Tang campaign against the Eastern Turks

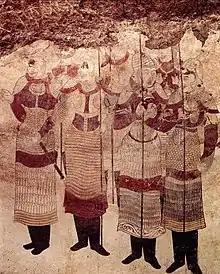
Mural of Tang soldiers

The Tang attack was commanded by General Li Jing, who was assisted by General Zhang Gongjin (張公謹). Li Jing had overall command of the army, and directly commanded the main column. Generals Li Shiji, Xue Wanche (薛萬徹), Wei Xiaojie, Li Daozong and Chai Shao commanded the other columns. Bauer describes this as six separate cavalry formations along a 1200 km front. In spring 630, the Tang surprised the Khaganate, captured the Wuyang Range outside the Dingxiang (定襄, in modern Hohhot, Inner Mongolia), and approached the Khaganate court. Li Jing sent spies into Illig Qaghan's camp, who convinced several of Illig Qaghan's close associated - including Kangsumi (康蘇密), Sui Empress Xiao and Yang Zhengdao - to surrender. Illig Qaghan withdrew to the Yin Mountains, where he entered negotiations with Taizong's envoy, Tang Jian (唐儉); Illig Qaghan offered to submit while at the same time considering withdrawing north of the Gobi Desert.